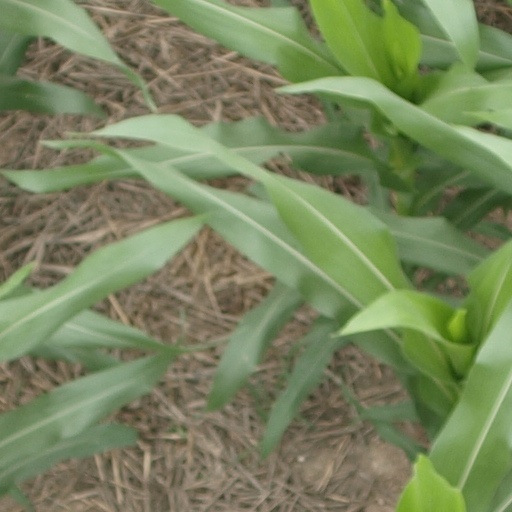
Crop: maize; corn